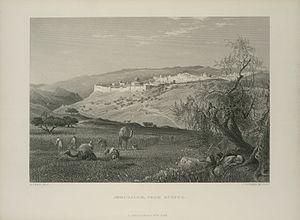
La révolte de Palestine est un soulèvement qui se déroule de mai à août 1834 à la suite de la première guerre égypto-ottomane, alors que la Syrie ottomane est temporairement détachée de l'Empire ottoman et placée sous la tutelle de Méhémet Ali, pacha d'Égypte, devenu pratiquement indépendant. Ce mouvement rassemble surtout des paysans, mécontents de la fiscalité et de la conscription introduits par l'administration égyptienne, mais aussi certains notables et des Bédouins. La révolte est écrasée par Ibrahim Pacha, fils de Méhémet Ali. La Palestine reste sous domination égyptienne jusqu'à la deuxième guerre égypto-ottomane où l'intervention des puissances occidentales la restitue au sultan.